South Atlantic states

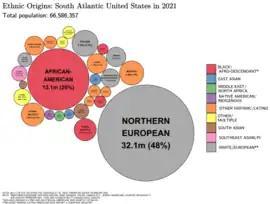
Ethnic origins in South Atlantic states

As of 2010, the South Atlantic states had a combined population of 61,774,970. The South Atlantic states region covers . With the exception of West Virginia, the region has seen rapid population growth and economic development in recent decades.